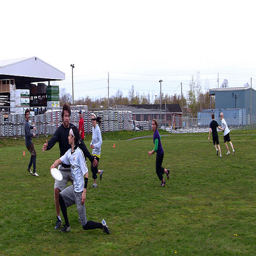
A group of young men and women playing a game of frisbee.
A player tries to block a pass during a game of team frisbee.
A group of people throwing frisbees on a field.
A group of people are playing a game of frisbee.
an image of a Frisbee game being played